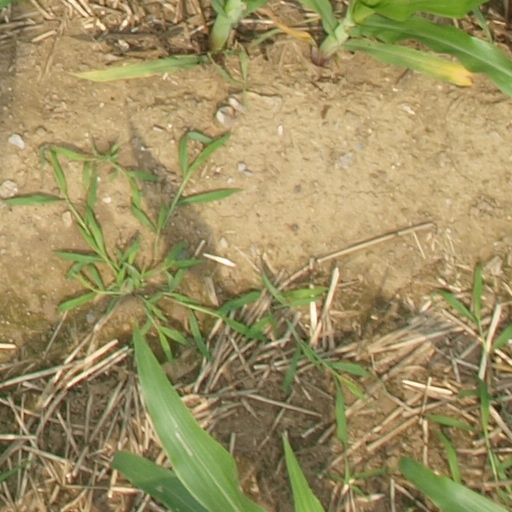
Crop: maize; corn